Phil Ehart

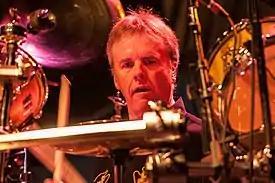
Phil Ehart performing with Kansas in 2012

Phillip W. Ehart (born February 4, 1951) is the drummer in the progressive rock band Kansas. He and Rich Williams are the only two members who have appeared on every Kansas album. Though his songwriting contributions to the group were few, he co-wrote two of their biggest hits, "Point of Know Return" and "Play the Game Tonight". He has also taken on the band's management responsibilities in recent years.